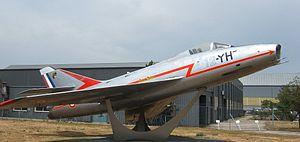
La deuxième génération de chasseur à réaction est une classification générale des avions de combat mis en service entre 1950 et 1960.
L'escadron de chasse 1/12 Cambrésis était une unité de combat de l'Armée de l'air française. Elle était équipée de Mirage 2000C/RDI et installée sur la base aérienne 103 Cambrai-Épinoy. Ses avions portaient un code en 103-Yx. L'unité a été mise en sommeil le 30 mars 2012.
L'escadrille SPA 162 est une unité active de l'Armée de l’Air française. La SPA 162 Tigre a été créée en 1918.
La Base aérienne 278 Ambérieu-en-Bugey de l'Armée de l'air française est située à environ cinq kilomètres au nord-nord-ouest d'Ambérieu-en-Bugey dans le département de l'Ain dans l'est de la France. Depuis 1982, elle porte le nom du Colonel Chambonnet.